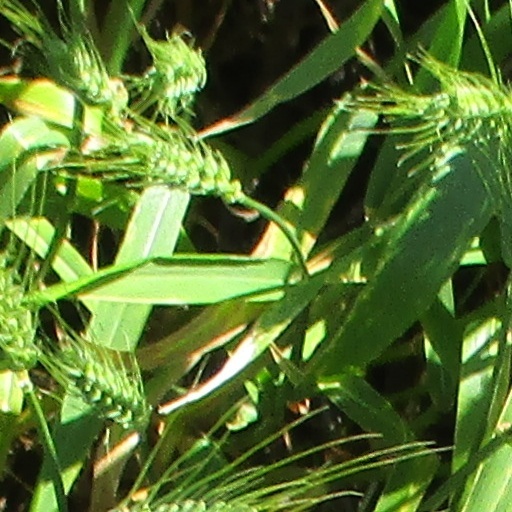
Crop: wheat